Vitale Barberis Canonico

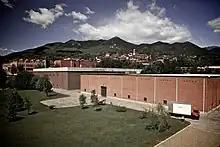
The company's facilities in 2000

Vitale Barberis Canonico sells around half under its own name and half under other brands, including many English and Italian merchants. The company's largest customer is the Italian fabric mill and luxury menswear fashion house Ermenegildo Zegna. In 2012, the wool mill was chosen by the Ferrari brand for the "tailor-made" project, which includes the possibility of personalizing one's car with Vitale Barberis Canonico fabrics.